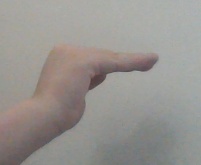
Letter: haa